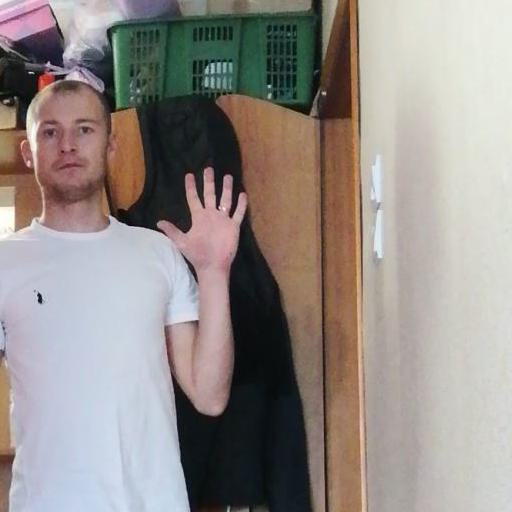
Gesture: palm